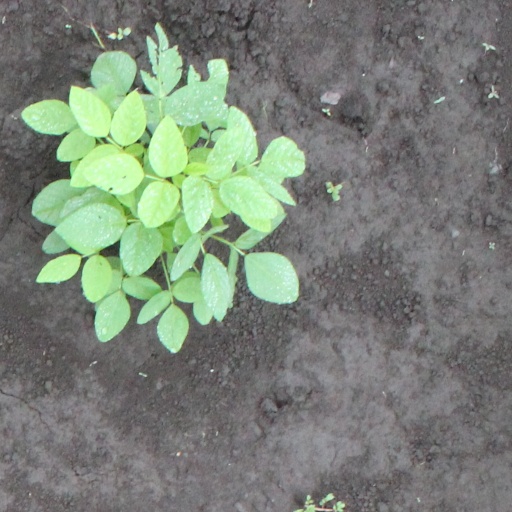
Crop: soybean